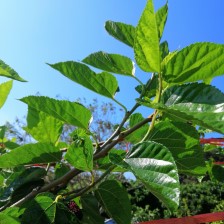
Variety: BlackOodTurkey